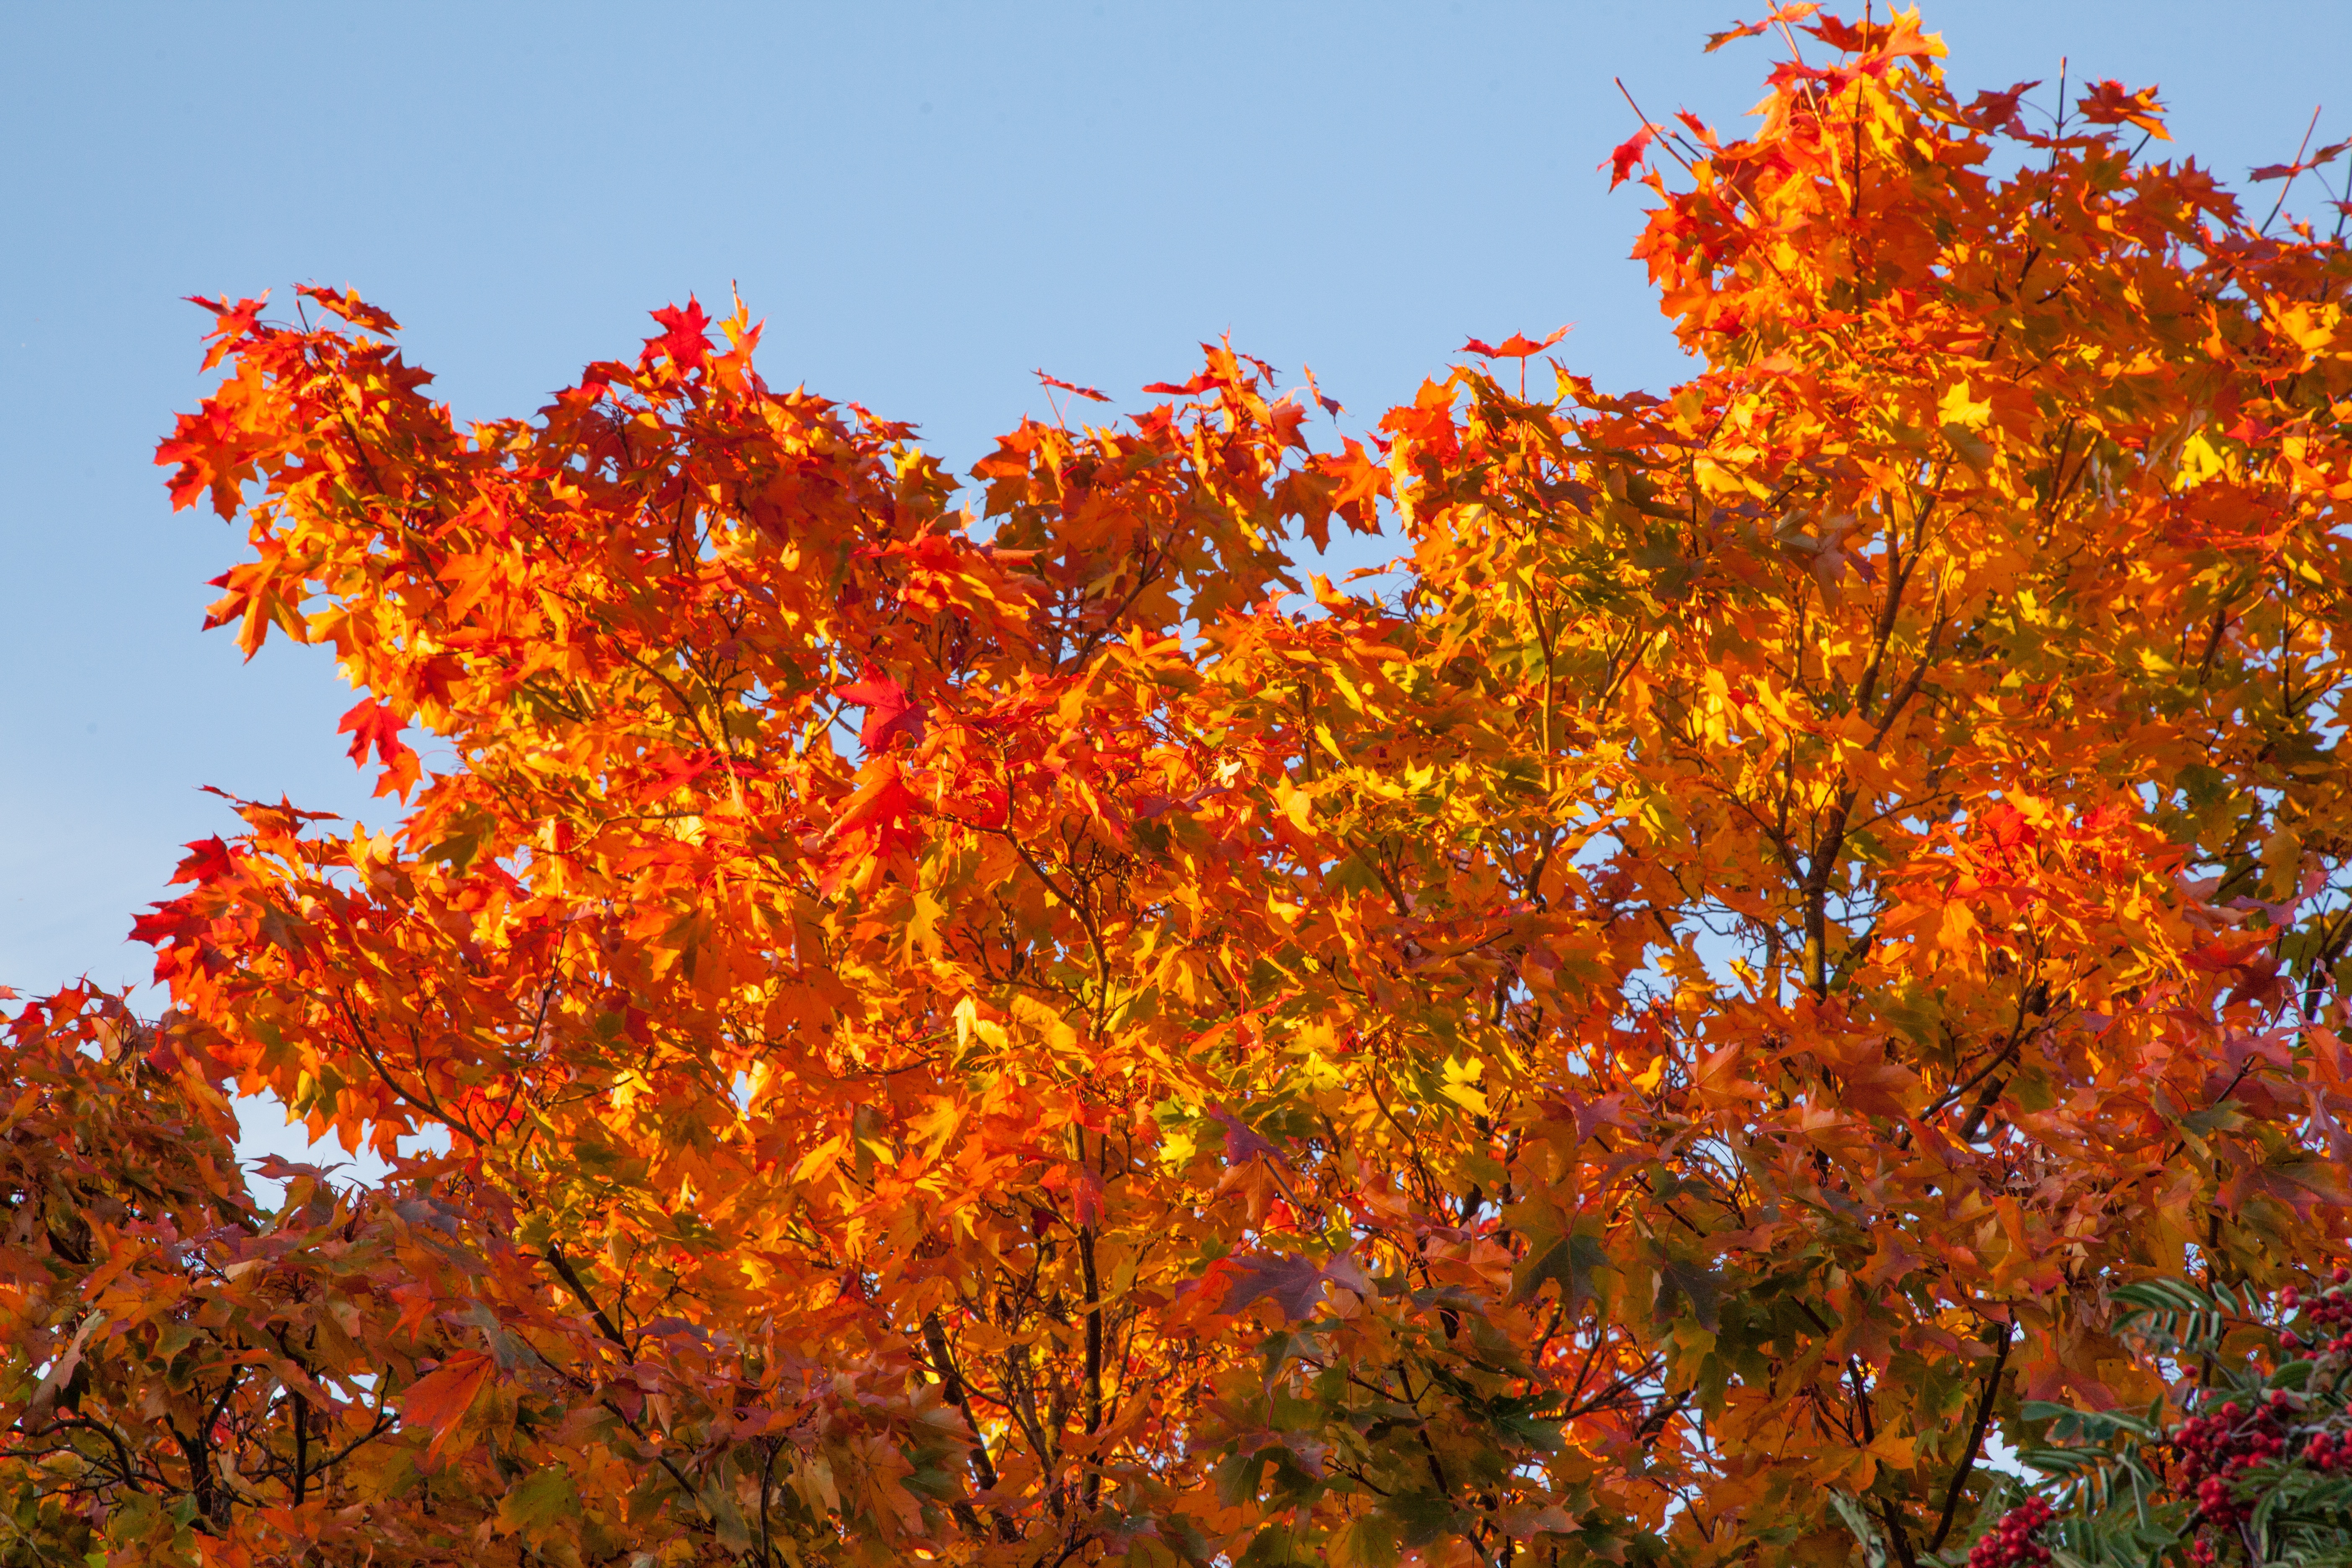
landscape, tree, nature, forest, branch, plant, wood, sunlight, leaf, fall, flower, environment, orange, green, red, scenic, color, natural, autumn, scenery, weather, colorful, yellow, season, maple, maple tree, maple leaf, leaves, outdoors, sunny, daylight, deciduous, scene, october, vibrant, autumn leaves, fall leaves, nobody, flowering plant, norway maple, woody plant, land plant